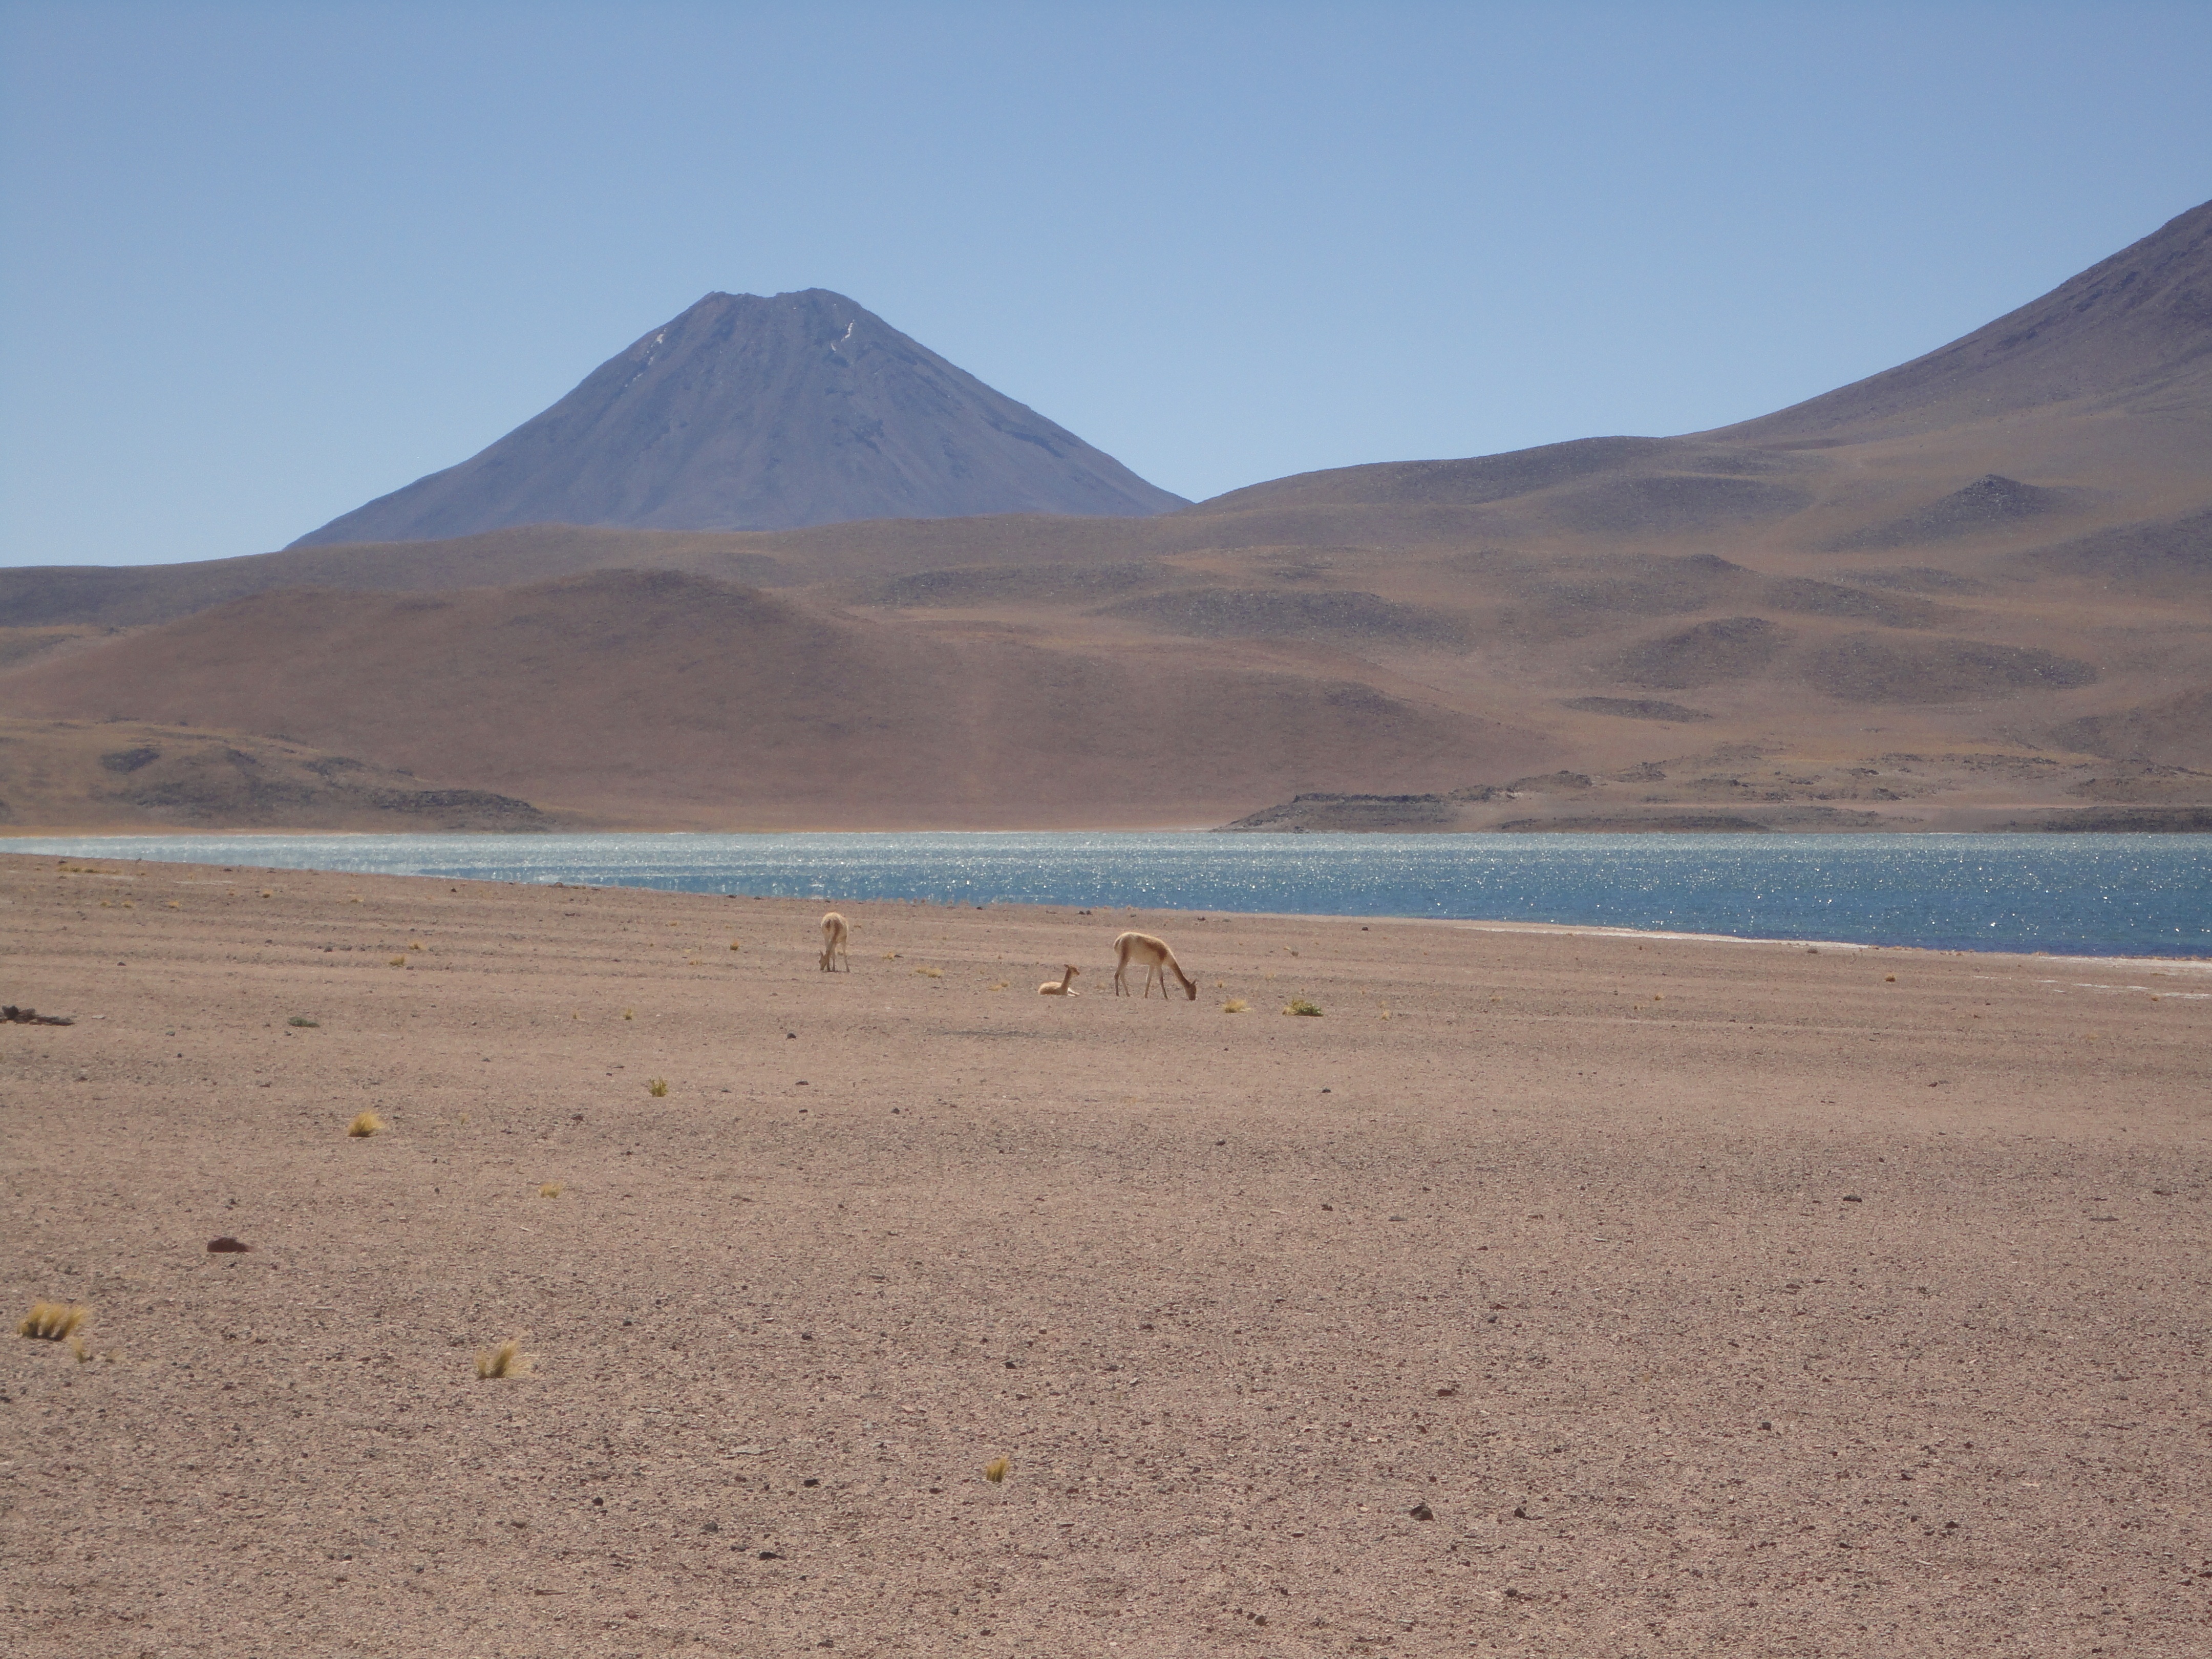
landscape, sea, nature, sand, desert, lake, dry, volcano, plain, chile, badlands, outlook, plateau, wide, habitat, wadi, steppe, landform, erg, natural environment, geographical feature, aeolian landform